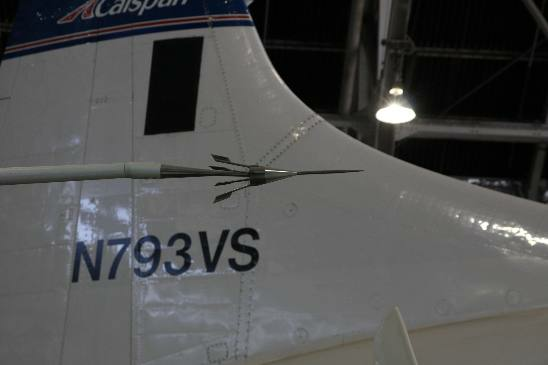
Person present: No